Here Comes Tobor

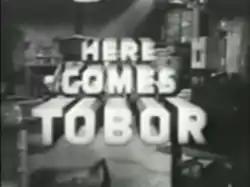
The title for the pilot episode

Here Comes Tobor (1956) was a proposed American science fiction television series, meant as a spin-off off the 1954 film "Tobor the Great". The 26-minute pilot was produced by Richard Goldstone for the 1956–1957 season, written by Arnold Belgard and directed by Duke Goldstone. The photography director was Mack Stengler and the art director was Gabriel Scognamillo, with music by composer Howard Jackson and special effects by Warner E. Leighton. However, the project was not aired and only a pilot episode was filmed.